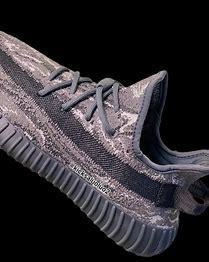
Brand: Adidas
Model: Yeezy